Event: Nepal Earthquake
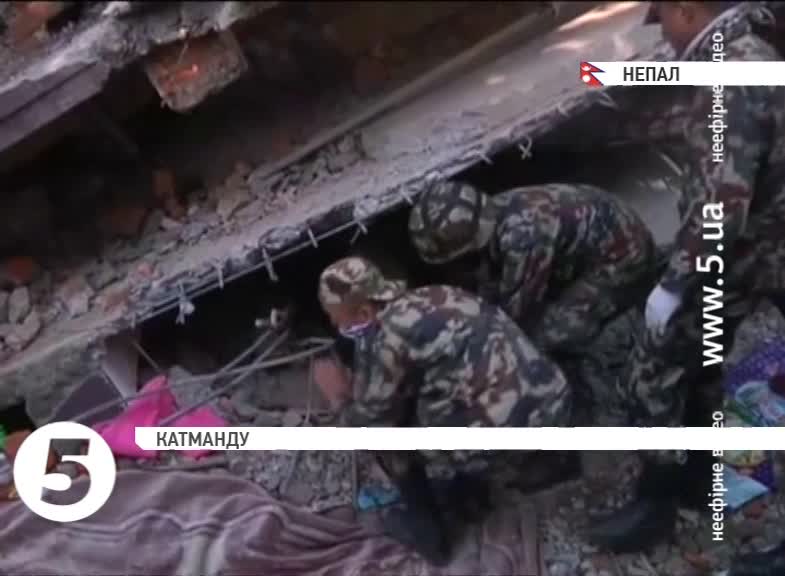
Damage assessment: damage